Washington National Cathedral

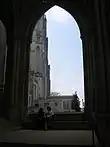
Side view

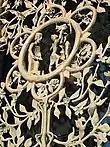
Detail of cast bronze gate

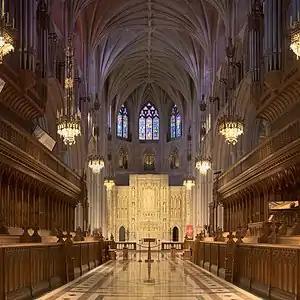

The cathedral's final design shows a mix of influences from the various Gothic architectural styles of the Middle Ages, identifiable in its pointed arches, flying buttresses, a variety of ceiling vaulting, stained-glass windows and carved decorations in stone, and by its three similar towers, two on the west front and one surmounting the crossing.